Opel Monza

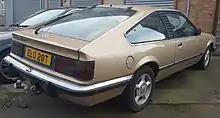
Opel Monza coupe rear (1977–1982)

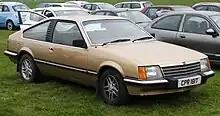
Vauxhall Royale coupe

The internals consisted of parts mainly borrowed from the Rekord E1 and later the E2, which meant cloth seats, and much plastic on the dashboard and inner doors. Even the rev counter and the tachometer was taken directly from the Rekord E models. The model experienced some gearbox problems. The engine range for the Monza A1 was the 3.0S, the 2.8S, the newly developed 3.0E and later the 2.5E (the 3.0 had 180 bhp and 248 Nm with fuel injection), gave a wide range. The three-speed Borg Warner automatic transmission from the Commodore range needed to be modified to cope with the new and improved power outputs. Opel's own four-speed manual gearboxes were not up to the job and, instead of putting in a more modern five-speed manual gearbox, Opel turned to gearbox and transmission producer Getrag, and installed the Getrag 264 four-speed manual gearbox in the early Monzas. But when people bought a big, luxurious coupé they wanted modern products as well, and Opel obliged, as soon the Getrag 240 (for the 2.5 engines) and the Getrag 265 (for the 3.0E), both 5-speed manual gearboxes, replaced the old 4-speed gearbox.